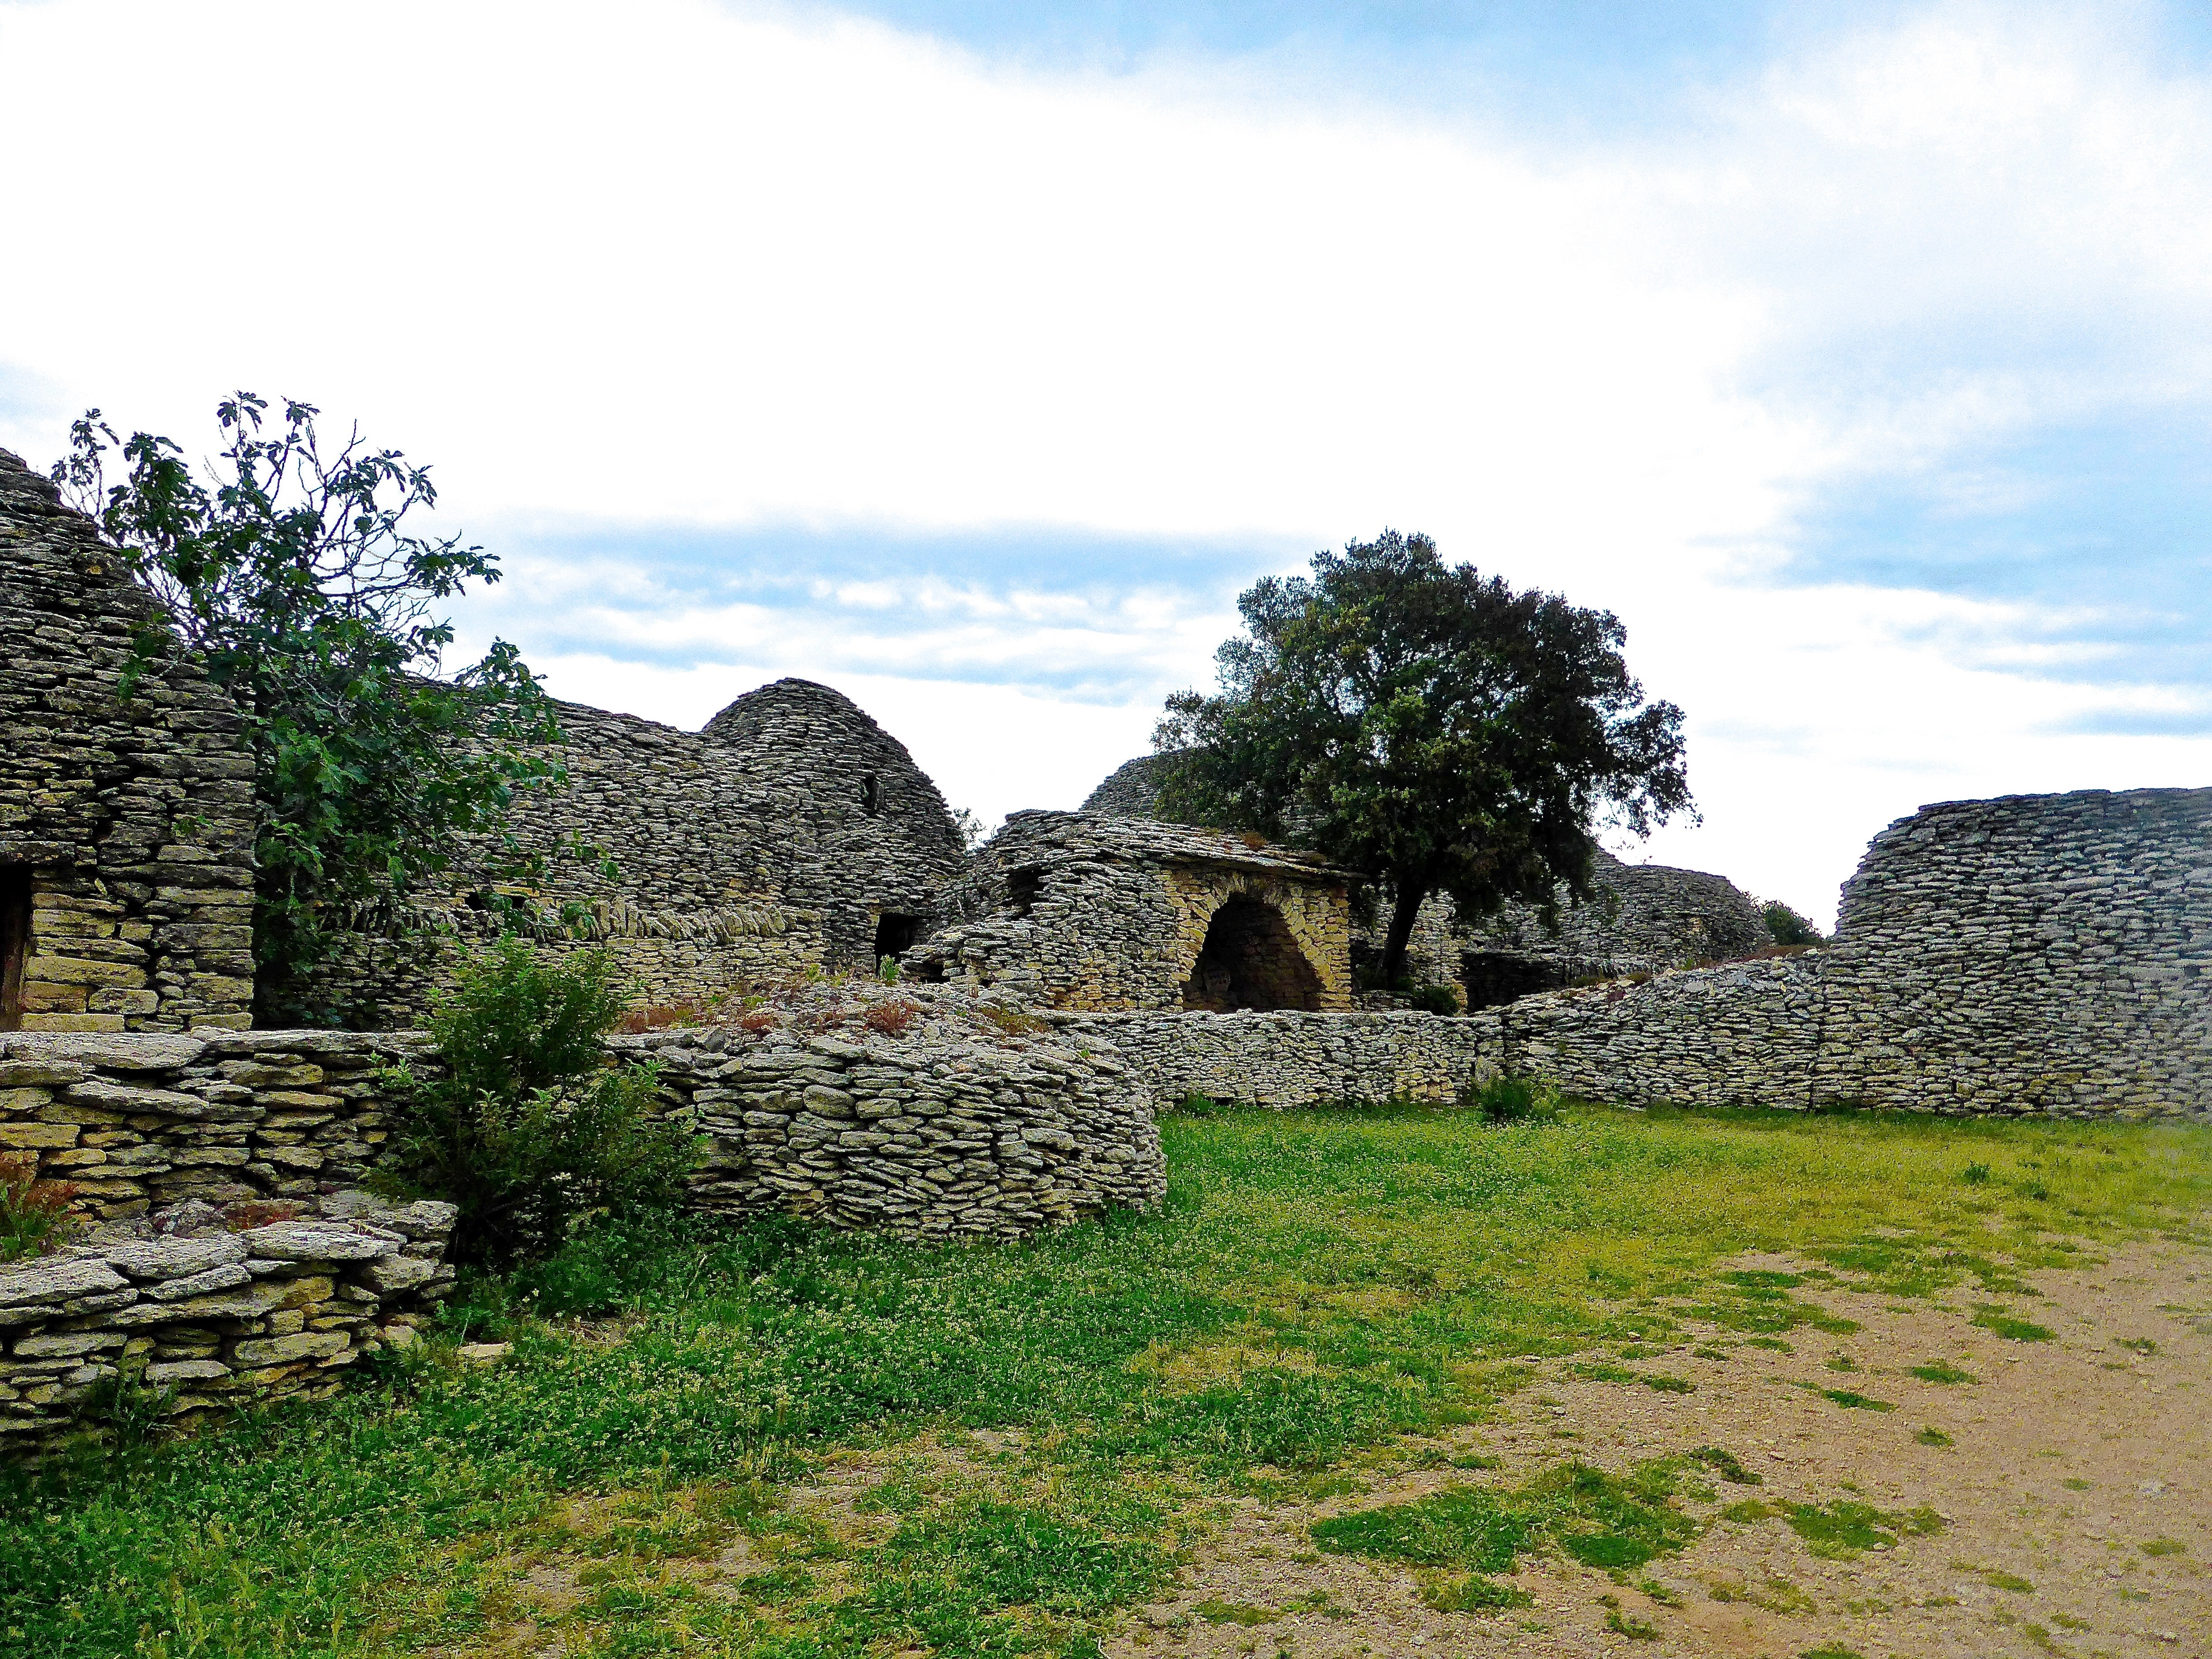
landscape, sea, rock, structure, hill, building, stone, vacation, village, construction, exterior, stone wall, fortification, material, block, design, ruins, estate, stone background, rural area, building materials, archaeological site, building construction, building blocks, drywall, ancient history